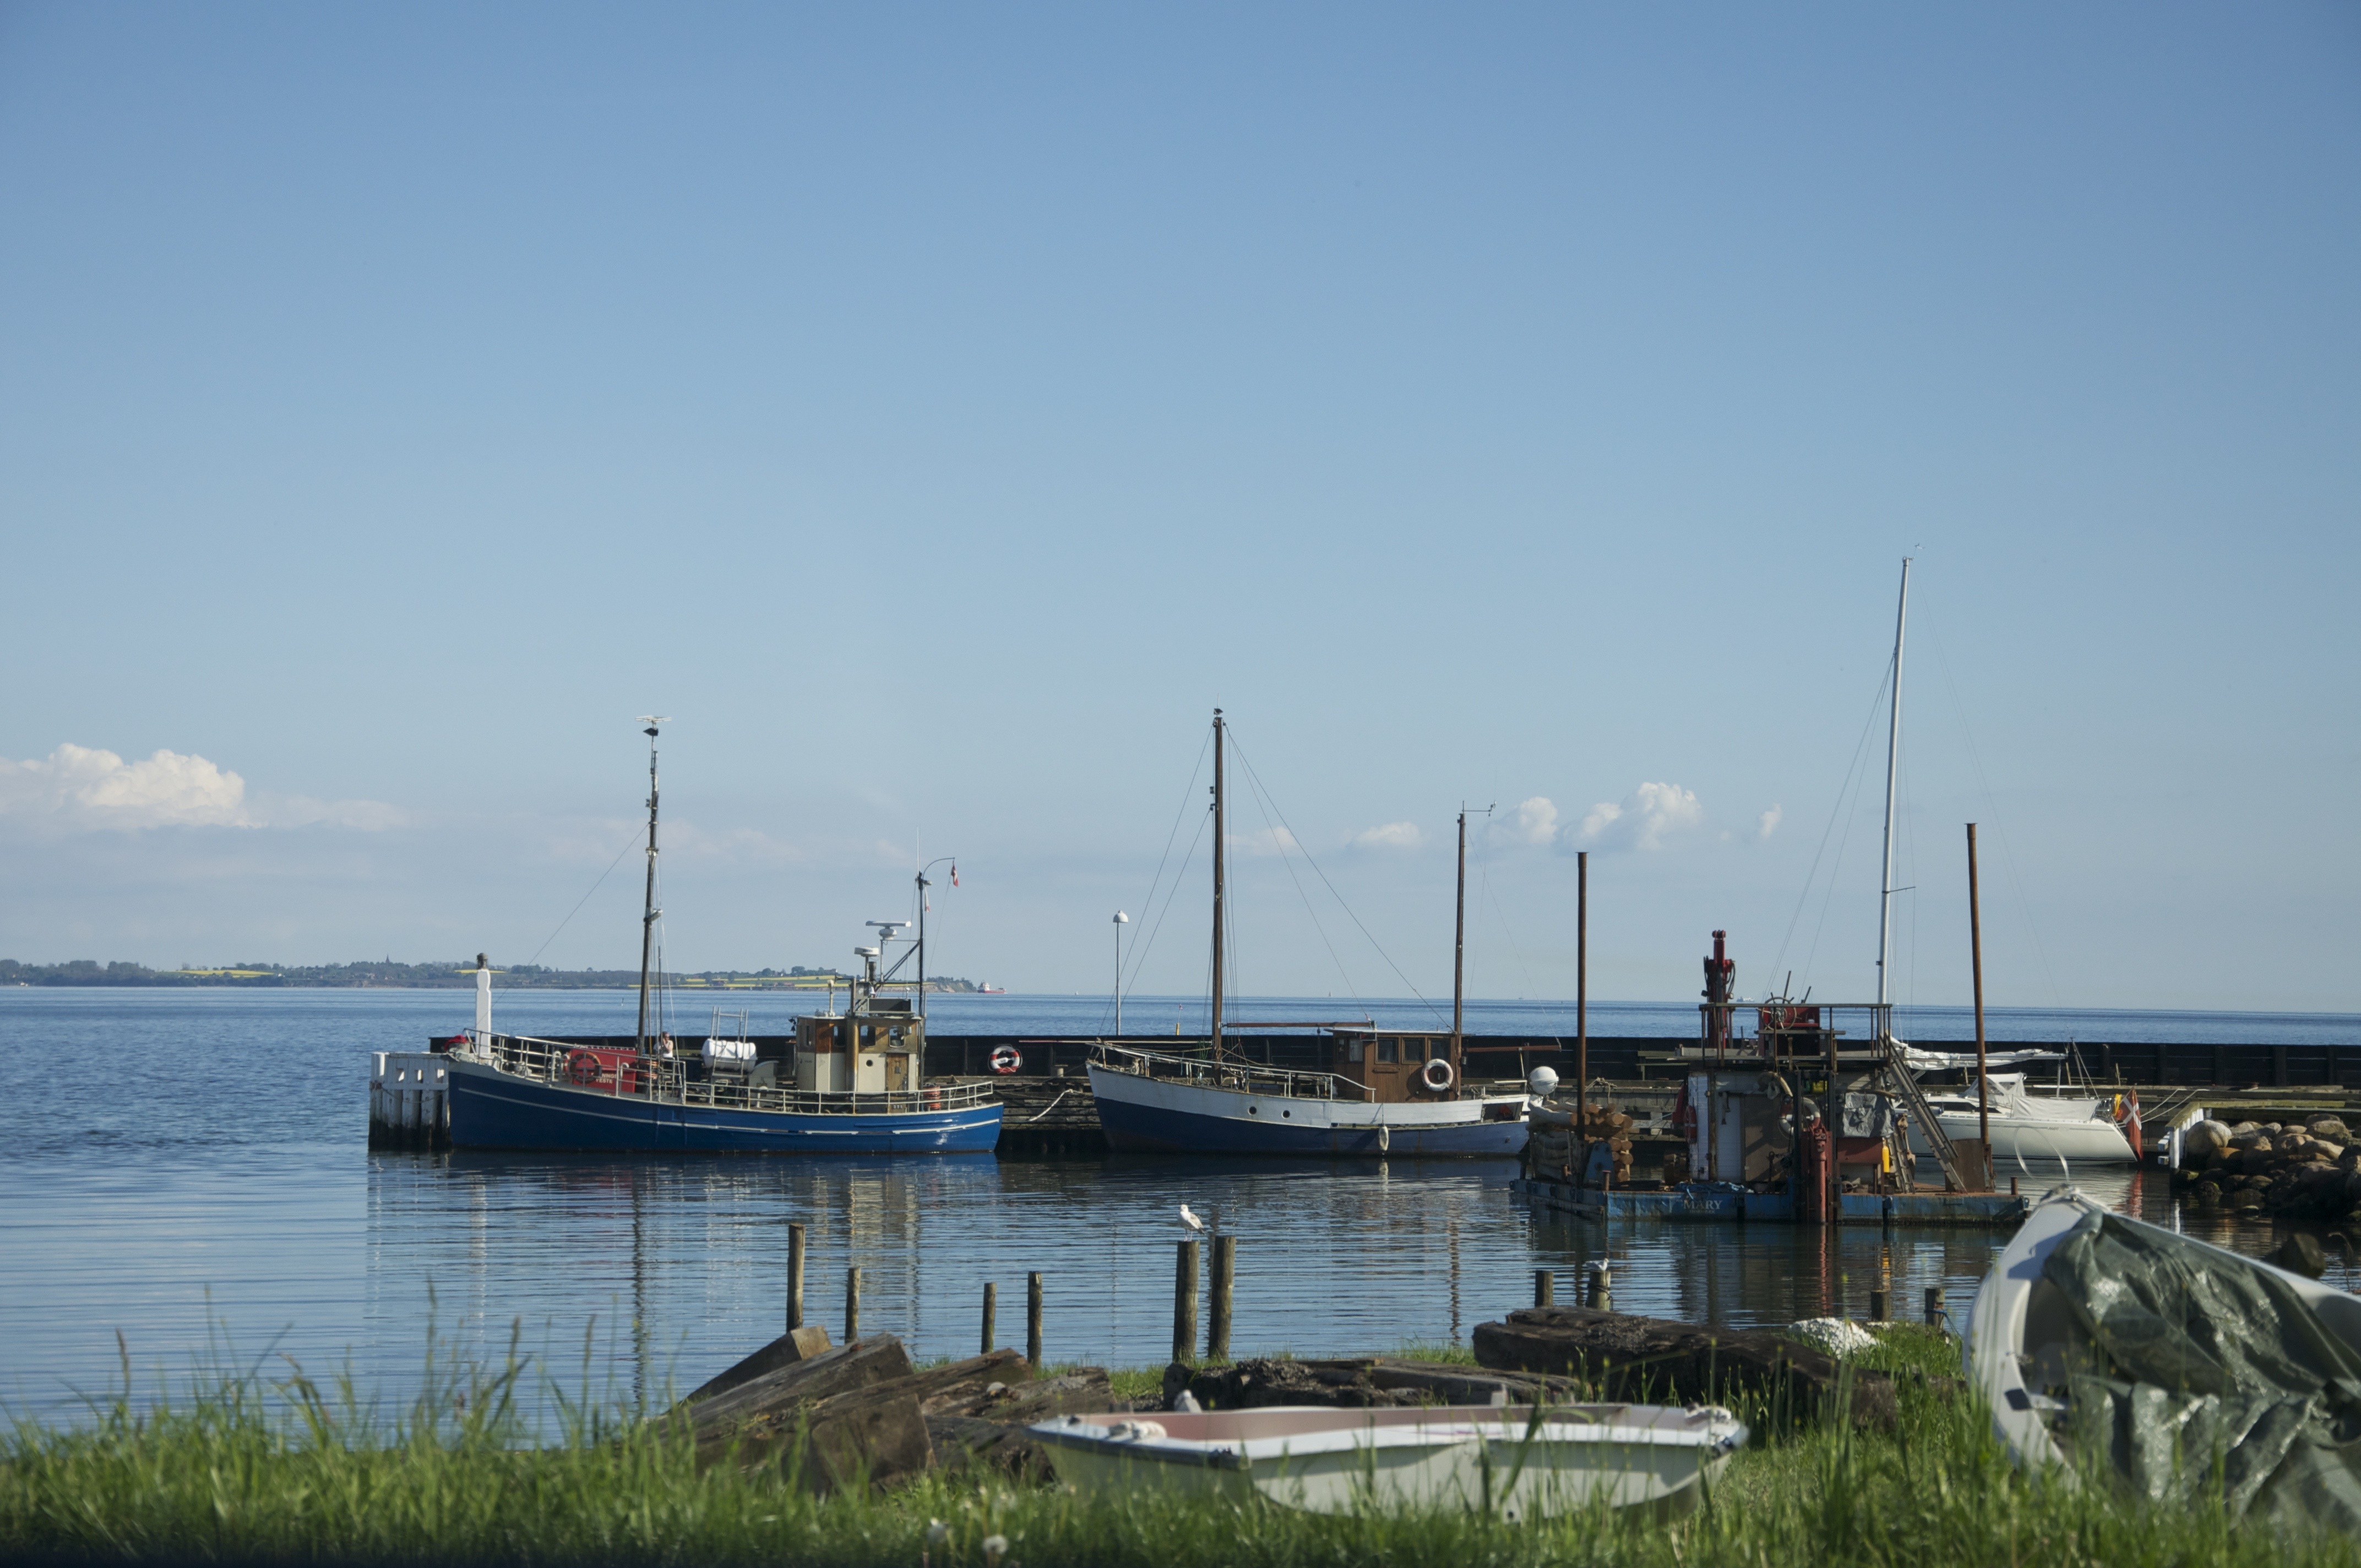
sea, coast, water, dock, boat, shore, pier, vehicle, bay, harbor, marina, port, waterway, ferry, boats, denmark, channel, watercraft, helsingor